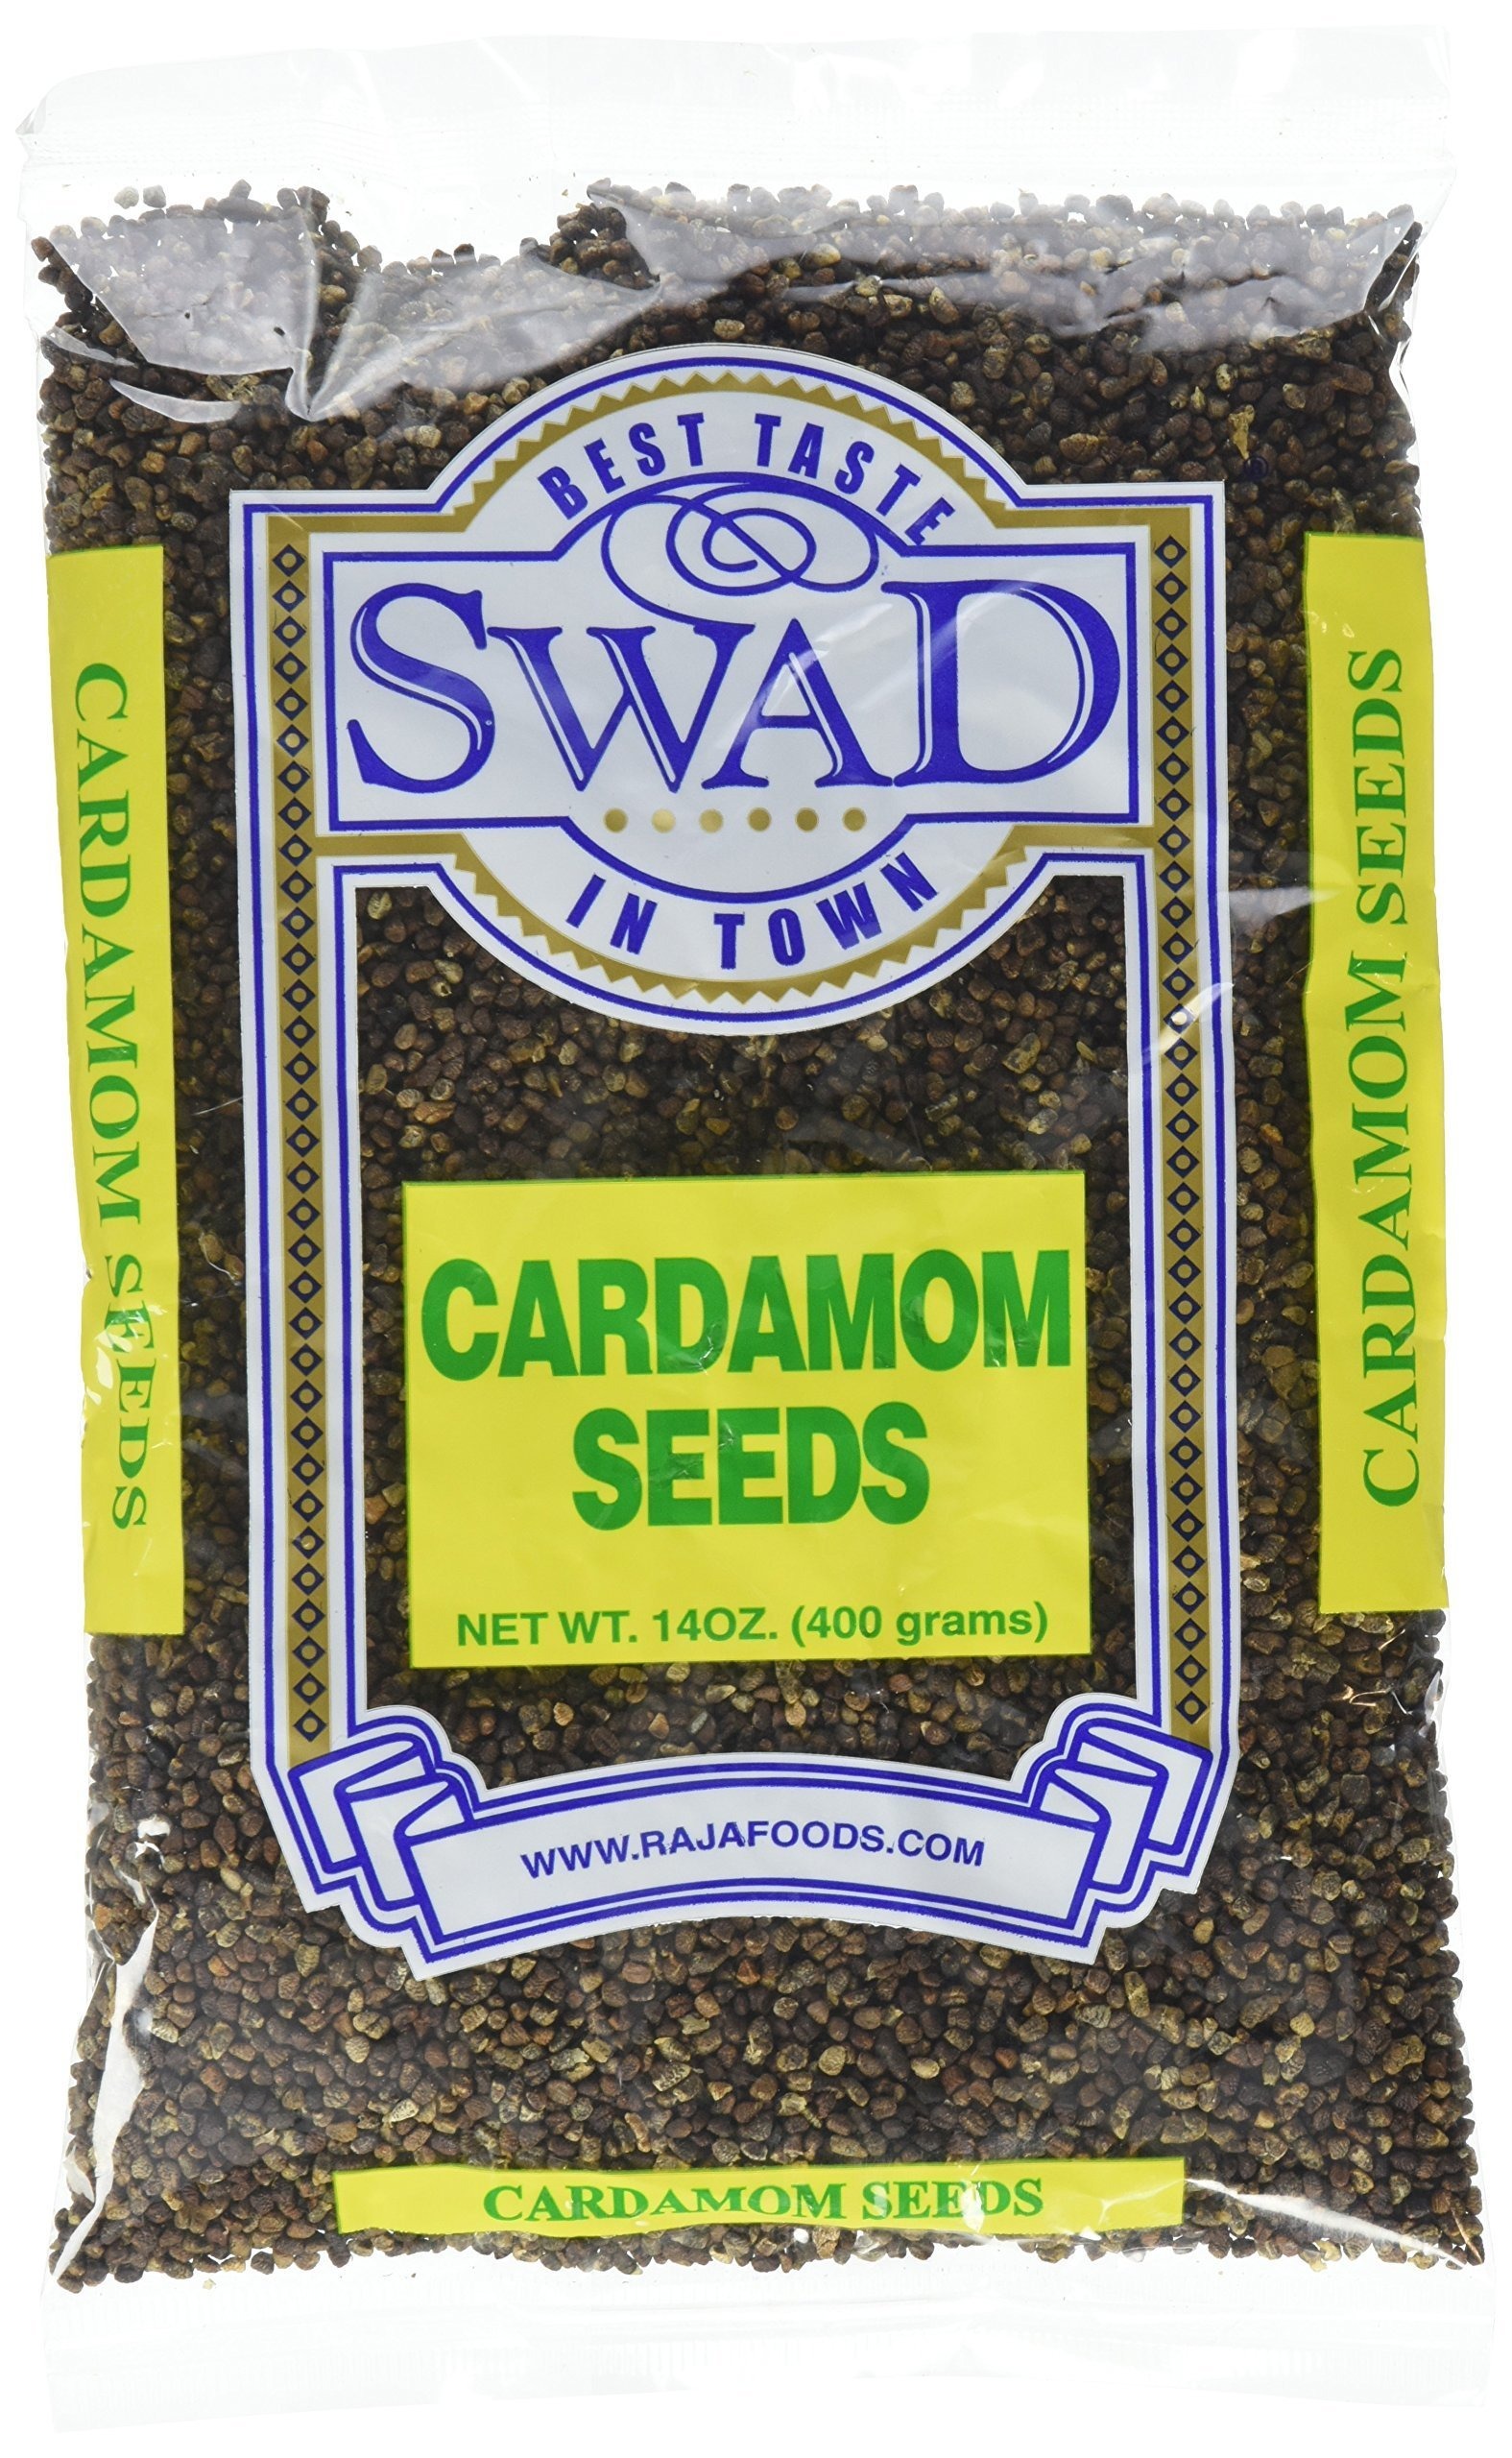
Item Name: Swad Cardamom Seed, 14 Ounce
Bullet Point 1: Excellent Product, shipped in perfect condition
Bullet Point 2: Made in India
Bullet Point 3: Great Quality
Value: 14.0
Unit: oz

Price: 25.99